Zvi Elpeleg

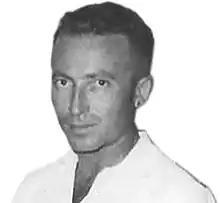
Zvi Elpeleg at the wedding of his young brother, Yerach

Zvi Elpeleg (1926 – 27 June 2015) was an academic, author, and a senior researcher at the Dayan Institute at Tel Aviv University. Born in Poland, Elpeleg served as a colonel in the Israeli army and later received an ambassadorial appointment.